Beaufort, Blaenau Gwent

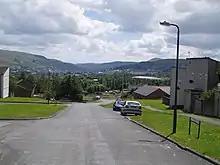
Rassau looking towards Ebbw Vale

Beaufort ( or ) is a village and community on the northern edge of the county borough of Blaenau Gwent in Wales. It is located in the historic county of Brecknockshire (Breconshire) and the preserved county of Gwent. According to the 2011 census, the population of the ward and community of Beaufort is 3,866